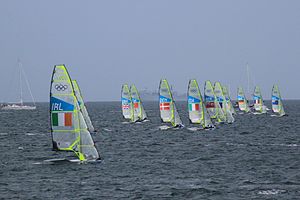
Allan Nørregaard
49eren med Peter Lang og Allan Nørregaard under OL 2012 (omtrent i midten)
Allan Nørregaard Christensen er en dansk sejler, der sejler 49er sammen med Peter Lang og deltog i og vandt bronzemedalje ved OL 2012 i denne båd. Nørregaard er rorsmand i båden.